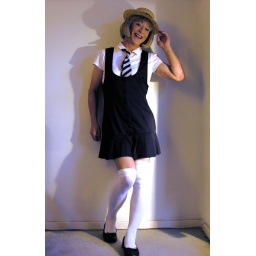
dress and hat kindly loaned to me by josie from adamandeve.